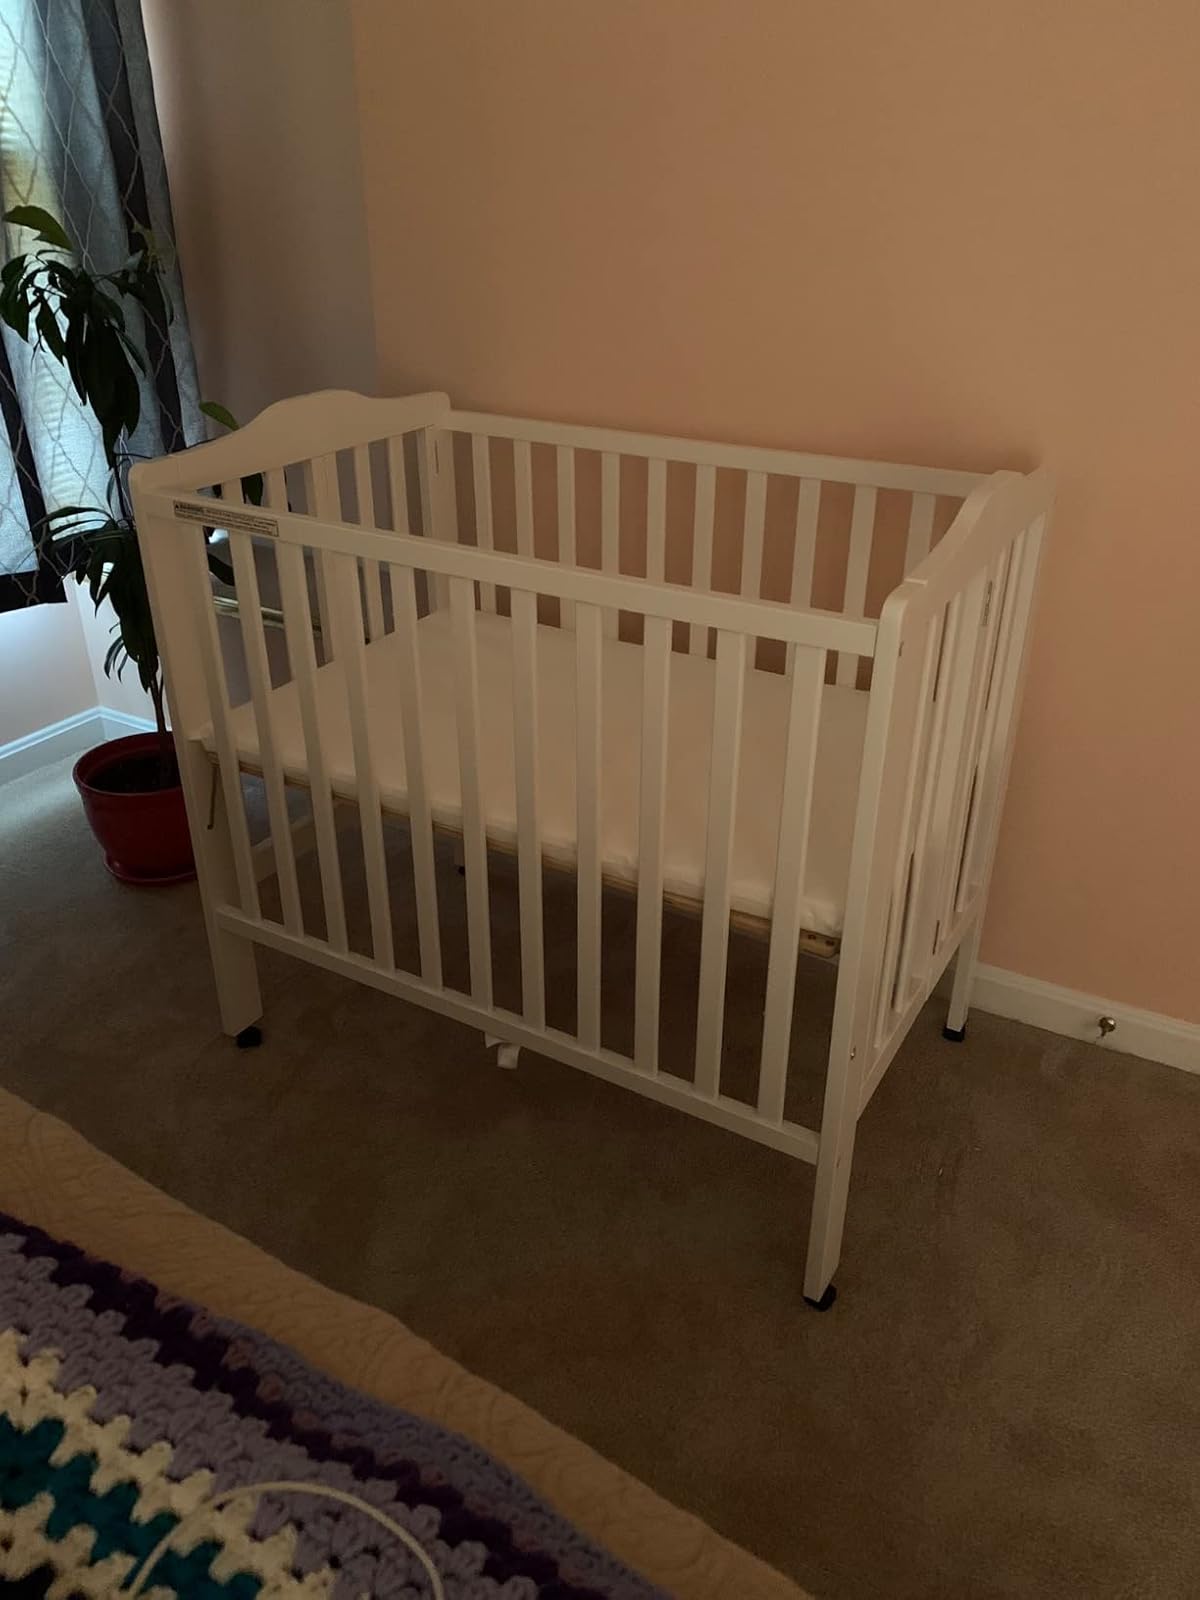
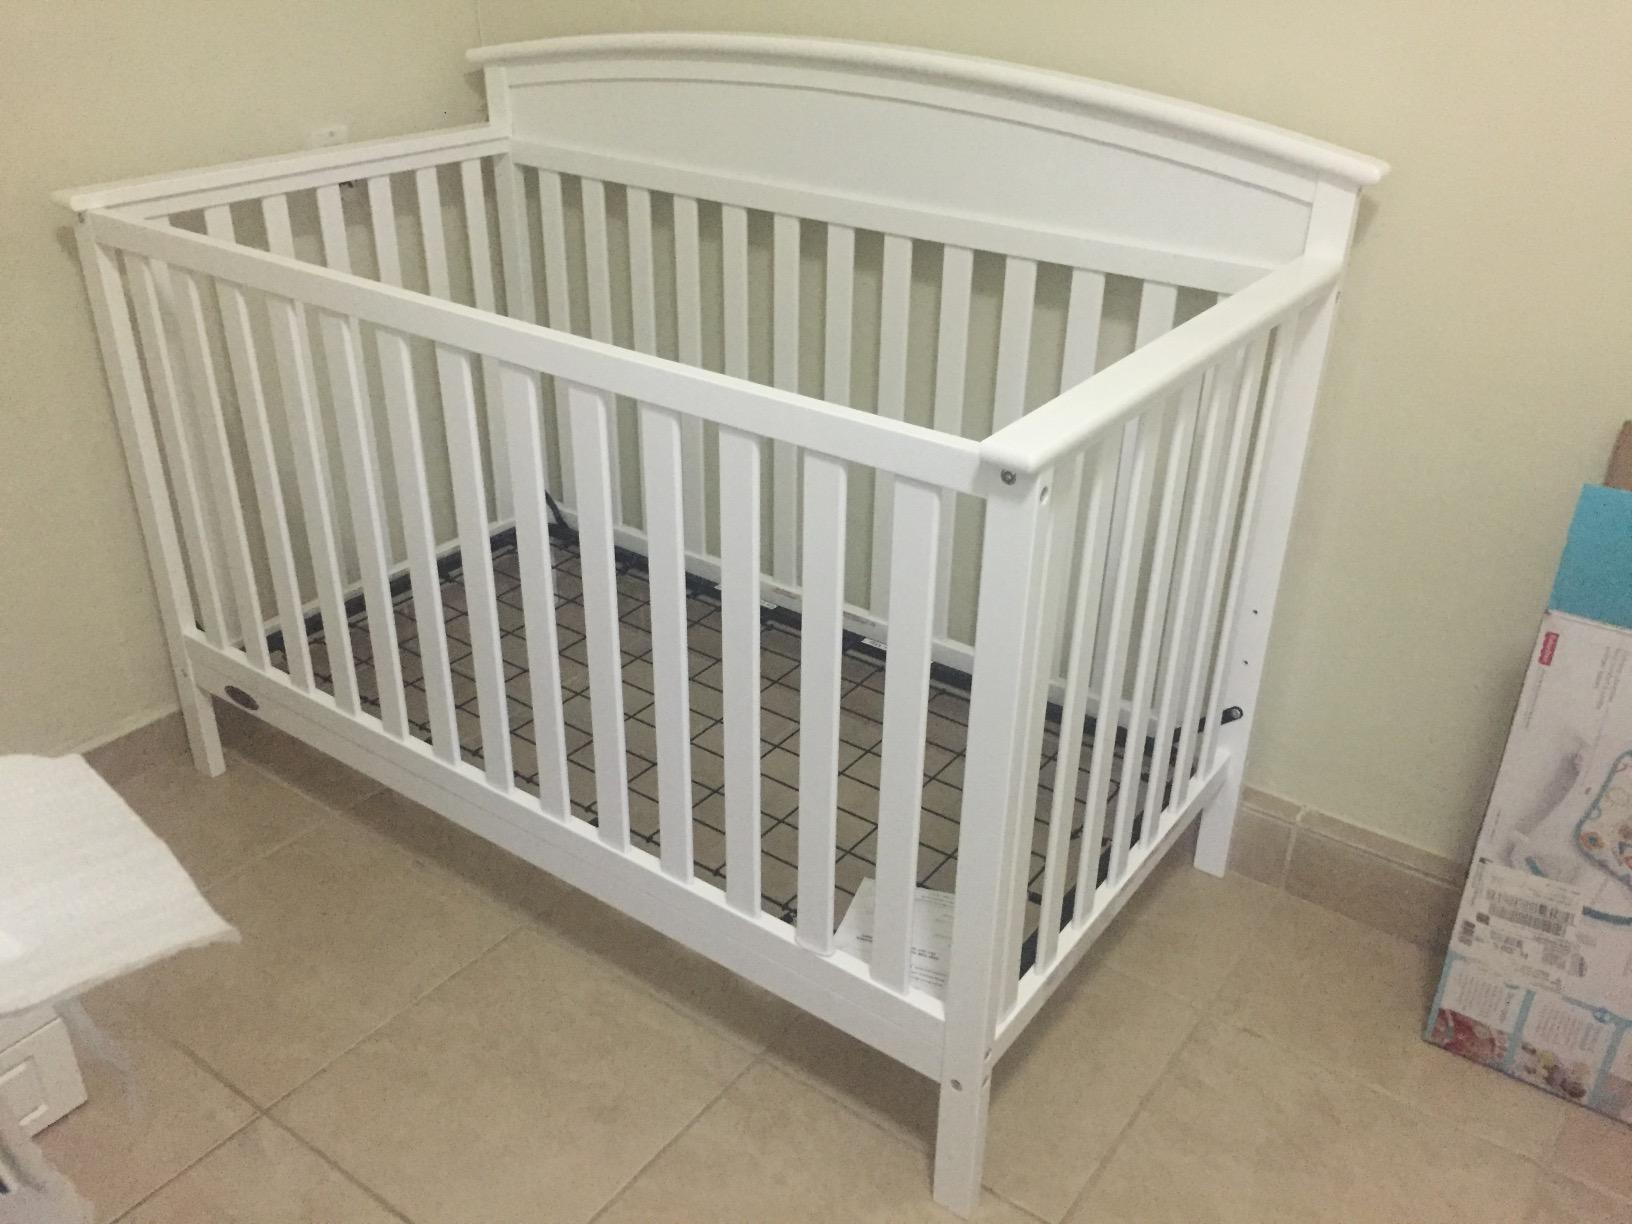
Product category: products_crib
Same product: no